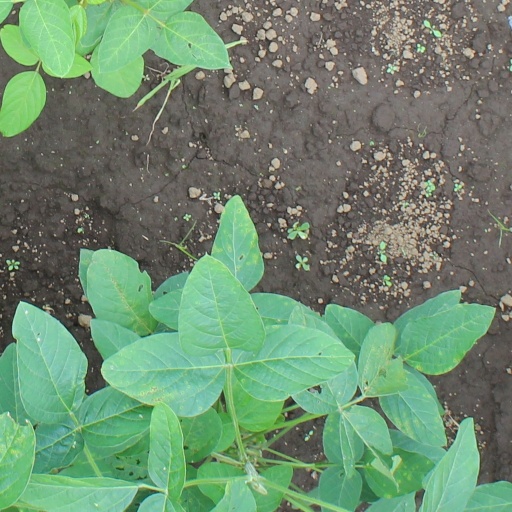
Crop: soybean